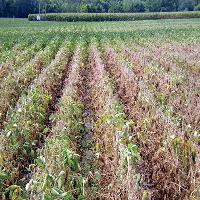
Weather: cloudy or overcast